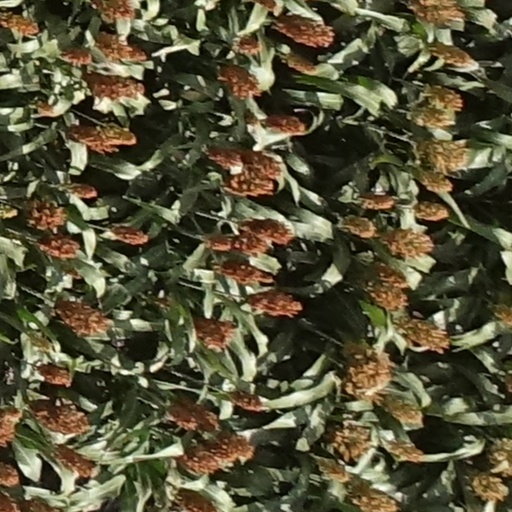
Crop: sorghum